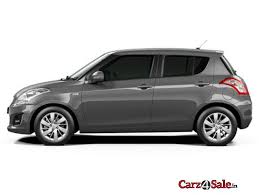
Label: noambulance